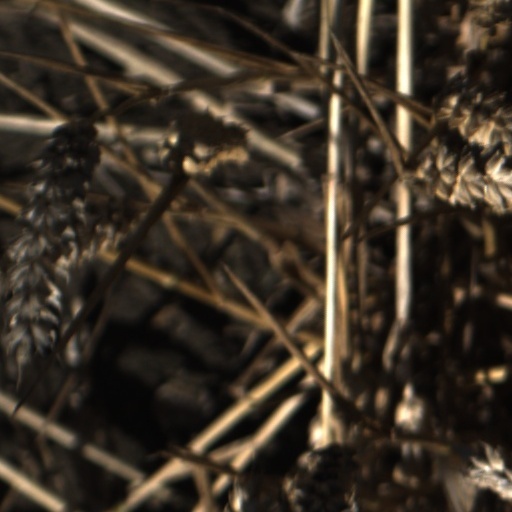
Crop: wheat